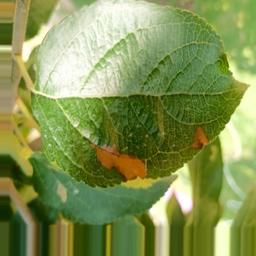
Label: Alternaria